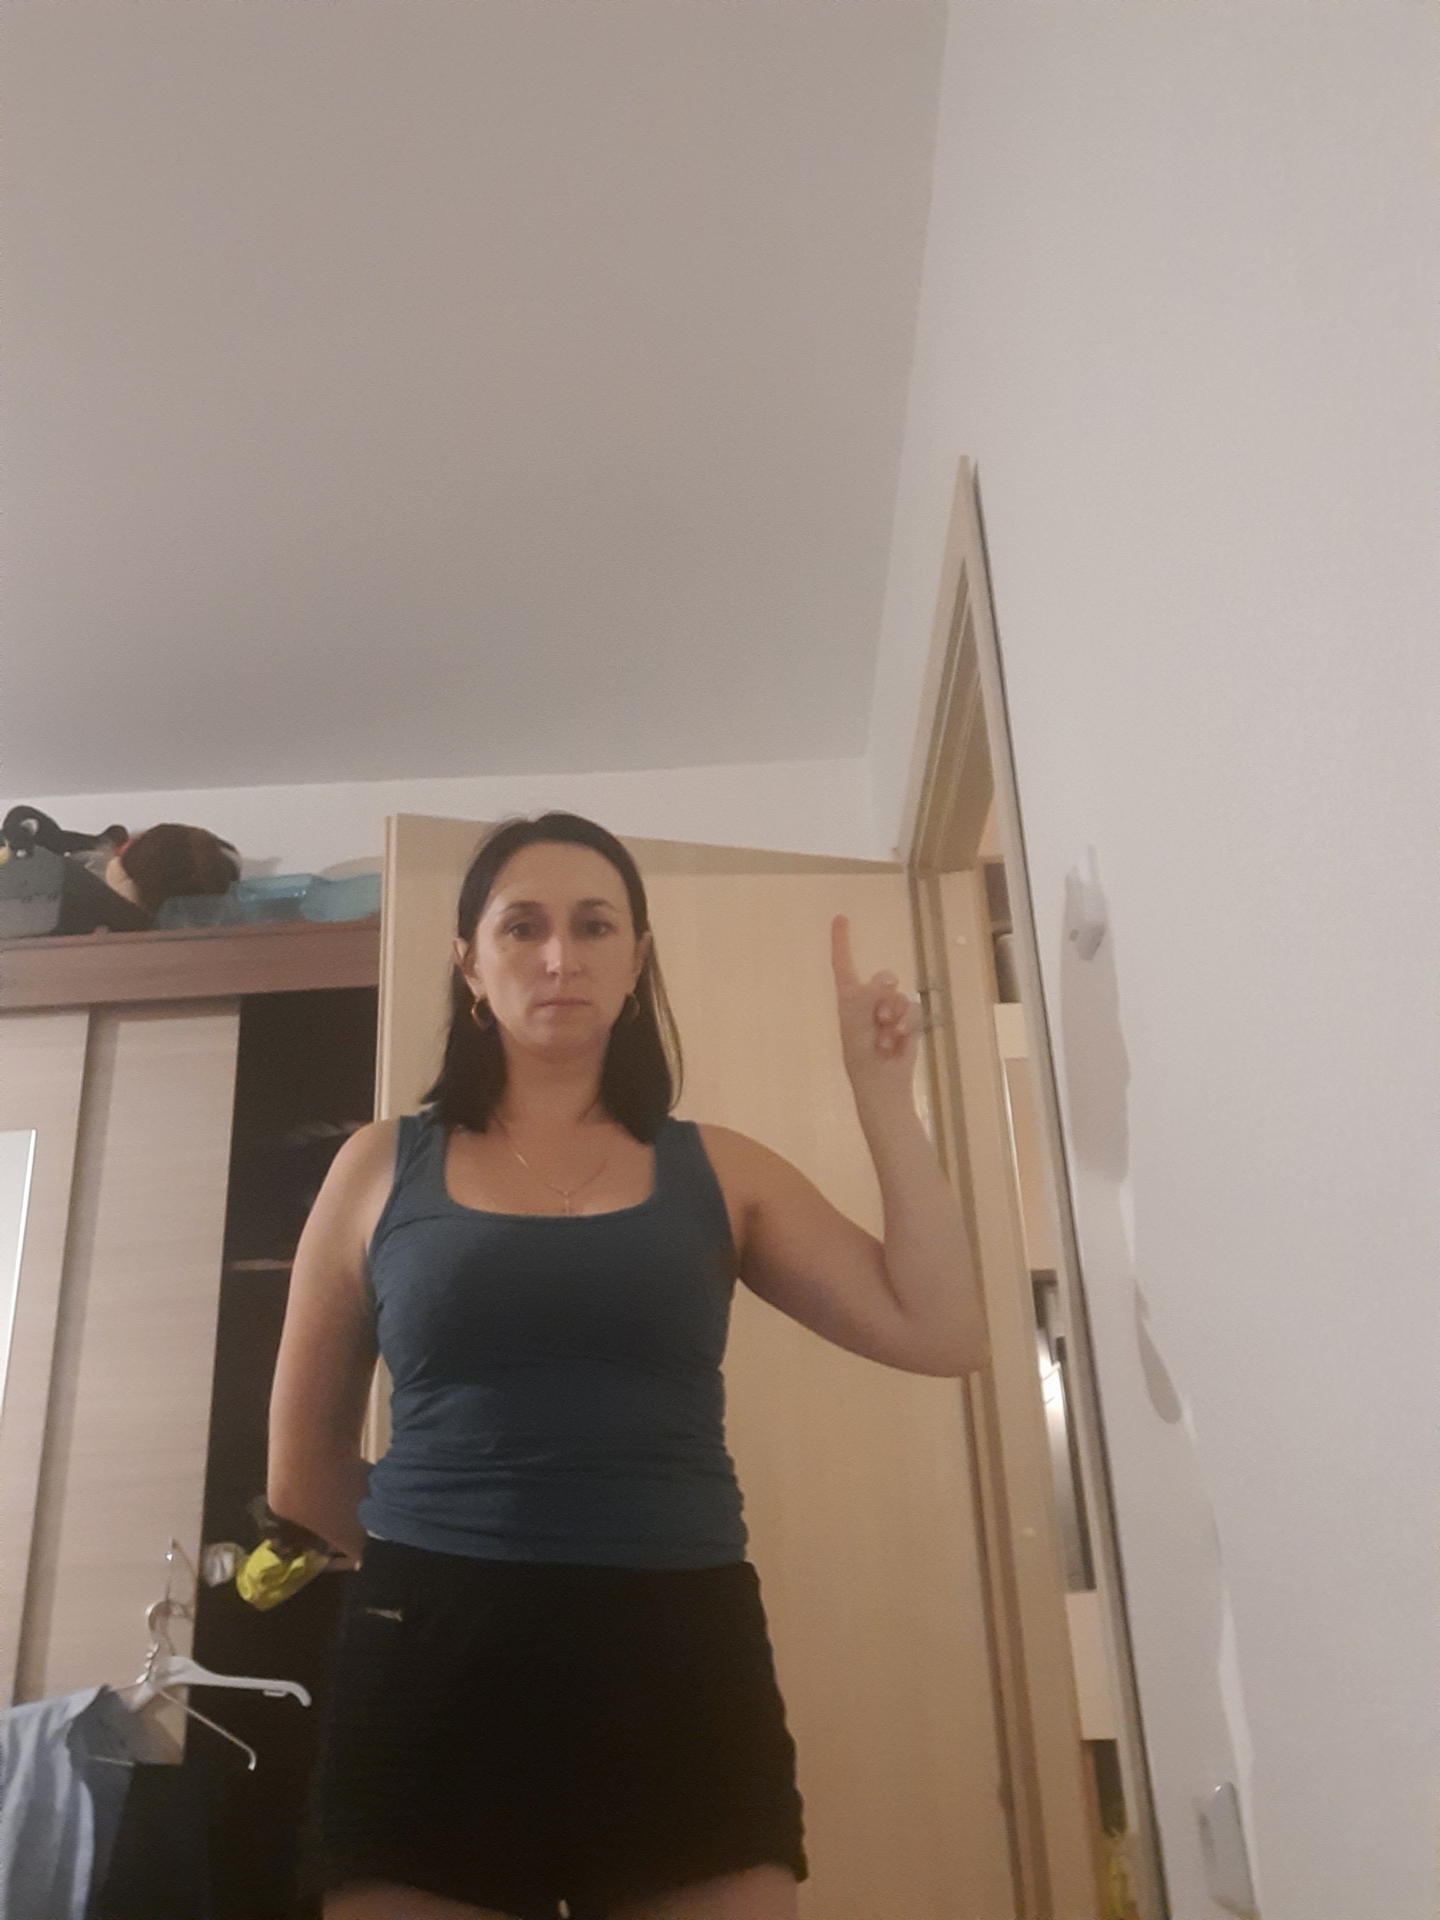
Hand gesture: one